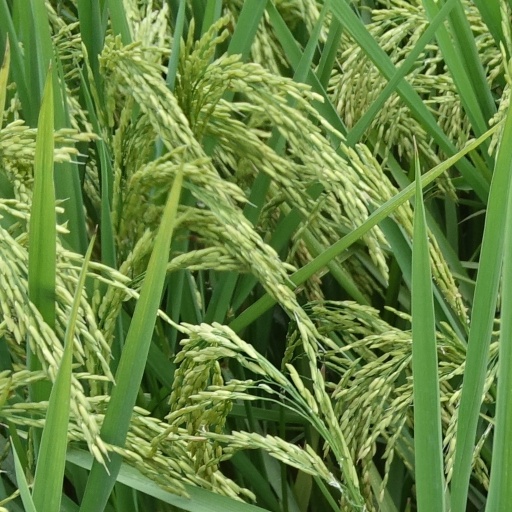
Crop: rice